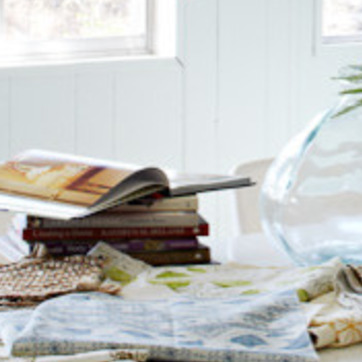
Material: paper